Millennium Tower (San Francisco)

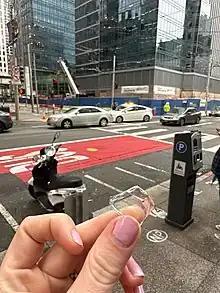
A pedestrian holds a glass fragment from the shattered window, found among others, nearly a block away from where the impact occurred in March 2023.

After developers disclosed to authorities in 2015 that the building was sinking and tilting, the public was notified of the problem in 2016. Treadwell & Rollo's geotechnical design for the foundation of the main tower consists of a concrete slab built on concrete friction piles through the fill and young bay mud, and embedded into dense Colma sand (sand deposited during the last ice age 12,000–100,000 years ago and the penultimate layer before bedrock). A number of other buildings in 301 Mission Street's area have used similar systems, although due to varying earth conditions, others have pushed piles directly into the bedrock below. An examination in 2016 showed the building had sunk with a tilt at the base and an approximate tilt at the top of the tower. The building is leaning toward the northwest, and this has caused cracks in the building's basement and the pavement surrounding the tower. As of 2018, the sinking had increased to with a lean of . Measurements in 2022 show the tilt increased to , as measured from the roof.